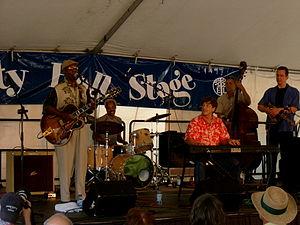
Johnnie Bassett est un guitariste, chanteur et compositeur Américain de musique electric blues. Travaillant pendant des décennies en tant que musicien de studio, Bassett fonde son propre groupe et commercialise six albums. Il cite Billy Butler, Tiny Grimes, Albert King, B.B. King et tout particulièrement T-Bone Walker comme étant ses sources d'inspiration.